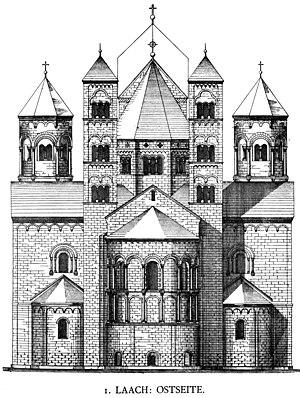
Cet article concerne les événements concernant l'architecture qui se sont déroulés durant le IXᵉ siècle :